Zbigniew Burzyński

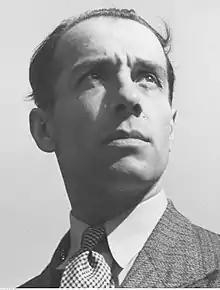
Zbigniew Burzyński

Burzyński also actively participated in ballooning tournaments. His first competition took place in September 1928, during the National Tournament of Balloons. Flying in "Lwów", together with Franciszek Hynek, they finished first, with a total distance of 380 km. The following year, flying in "Wilno", he participated in international tournament in Poznań, but without success.